WBAI

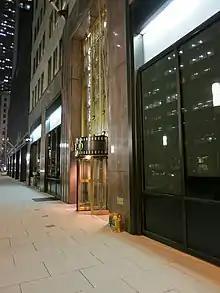
The outside door of 120 Wall Street, where WBAI was formerly headquartered.

Shortly before the death of Samori Marksman and following years of complaints about the outdated and filthy studios at 505 Eighth Avenue in New York, WBAI moved to new studios at 120 Wall Street in the Financial District in Manhattan in June 1998. After the death of Marksman, there was profound uncertainty and an explosion of pent-up feelings and resentments that was suppressed by Marksman and Mario Murillo, the Public Affairs director. Utrice Leid, a popular Caribbean radio host and producer had expected to succeed Marksman but was denied the post by then-general manager Valerie Van Isler. This led to an intense battle between various factions inside and outside the station and with The Pacifica Foundation, the non-profit parent company of WBAI. The culmination of this conflict was the "Christmas Coup" in December 2000 when a faction, led by Leid, padlocked the station and took control of the airwaves, starting an on-air and off-air war that lasted for several years. Some senior WBAI staffers, including general manager Van Isler, were fired immediately. Van Isler, in particular, was blamed for the early death of Marksman. In 1994, Van Isler initially refused to hire Marksman, claiming Marksman had a mediocre credit report, then, later in his tenure, refused to give him a salary increase. The autocratic and unpopular Van Isler also vigorously fought former staffers from obtaining unemployment benefits, including Bill Wells, the former WBAI Chief Engineer, who had a disability.